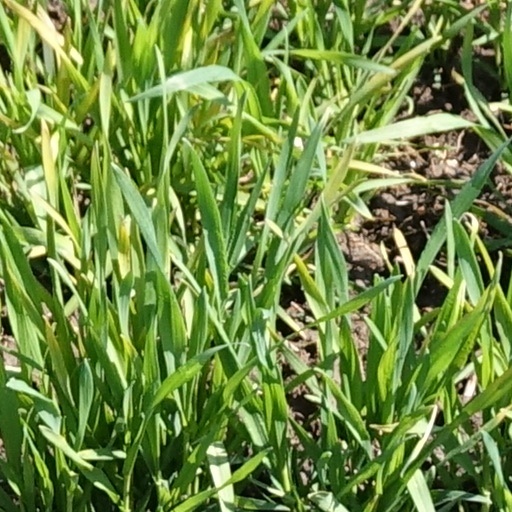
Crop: wheat